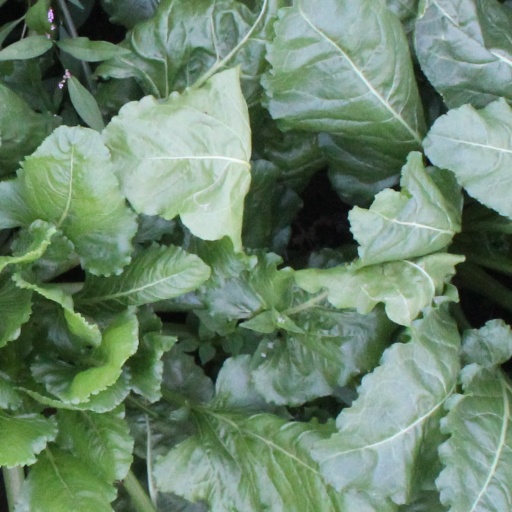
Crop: sugar beet